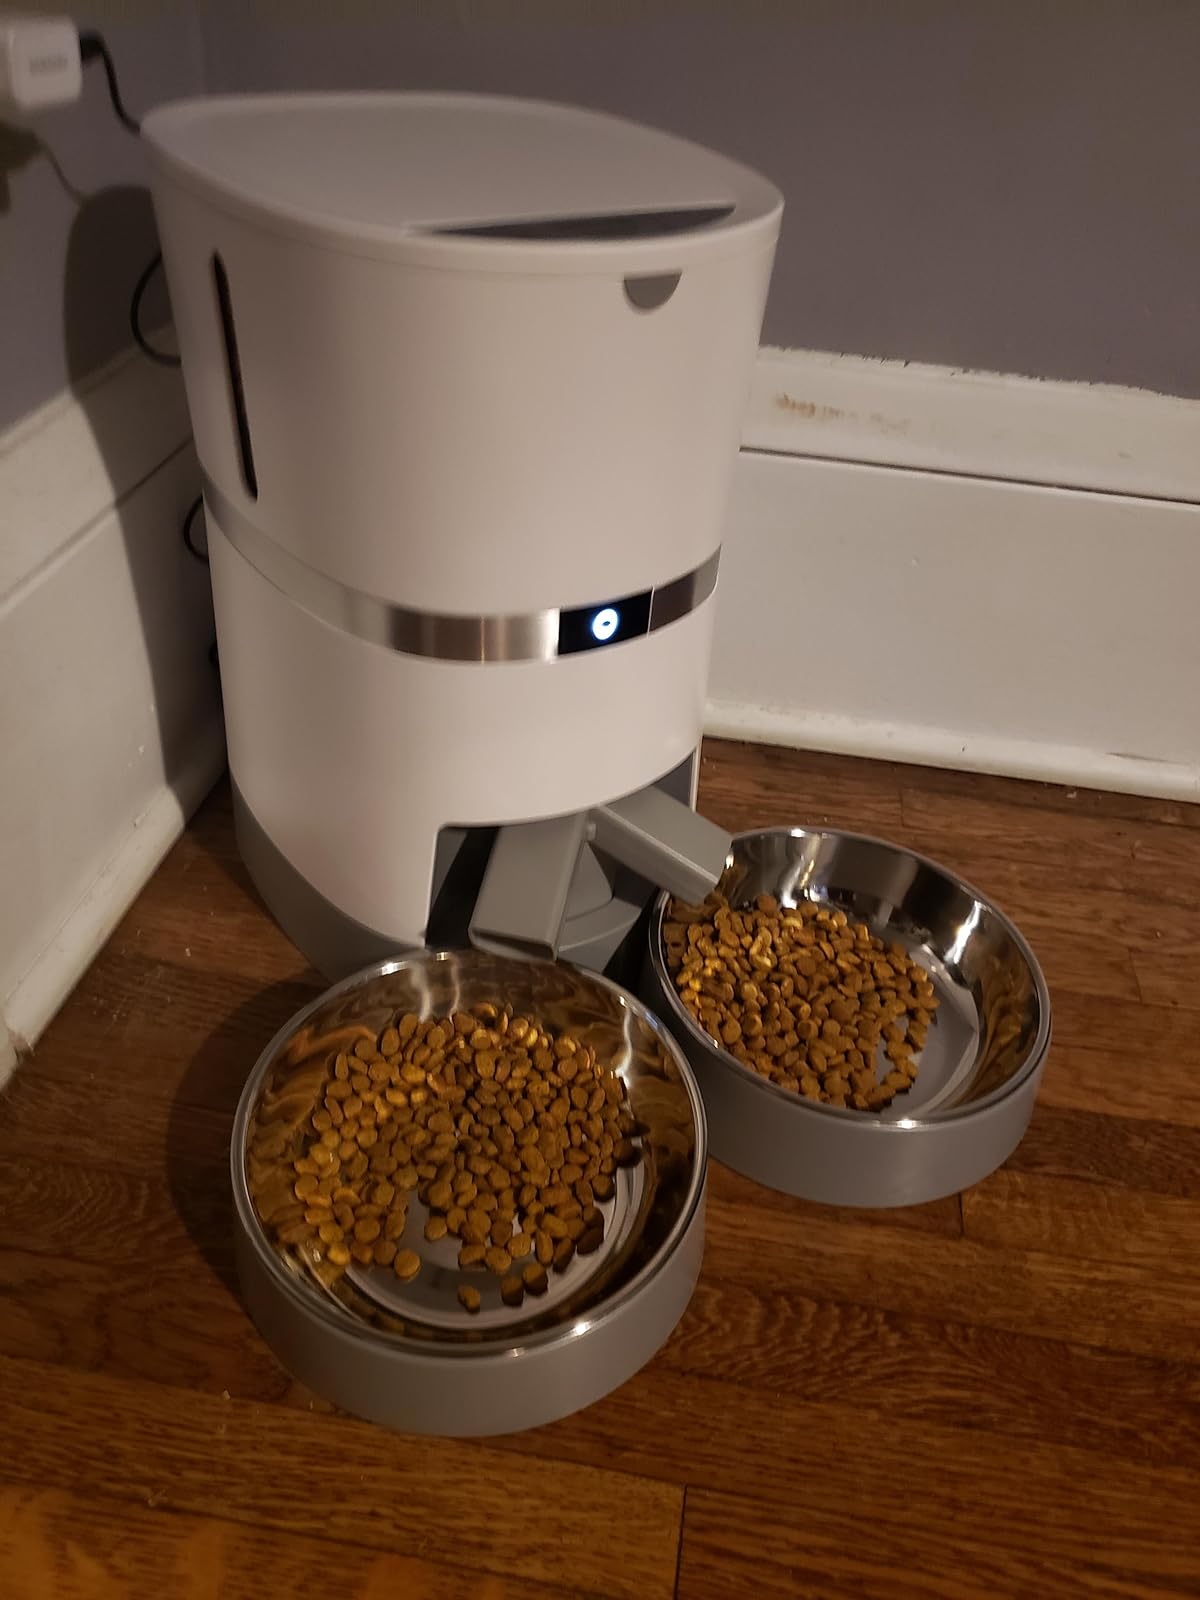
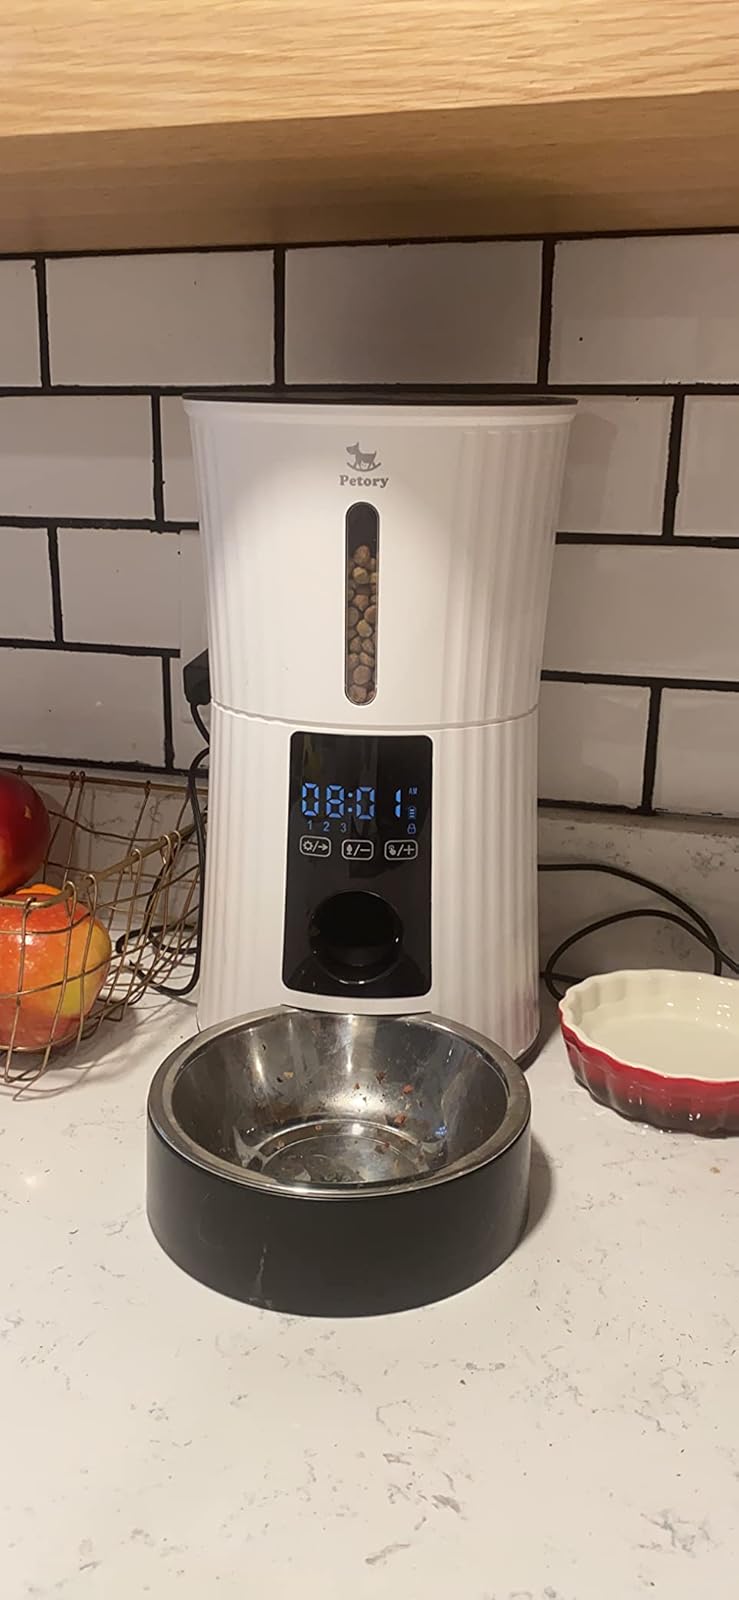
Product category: items_feeder
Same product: no